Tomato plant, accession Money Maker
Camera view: vertical (180 deg); turntable rotation: 0 degrees
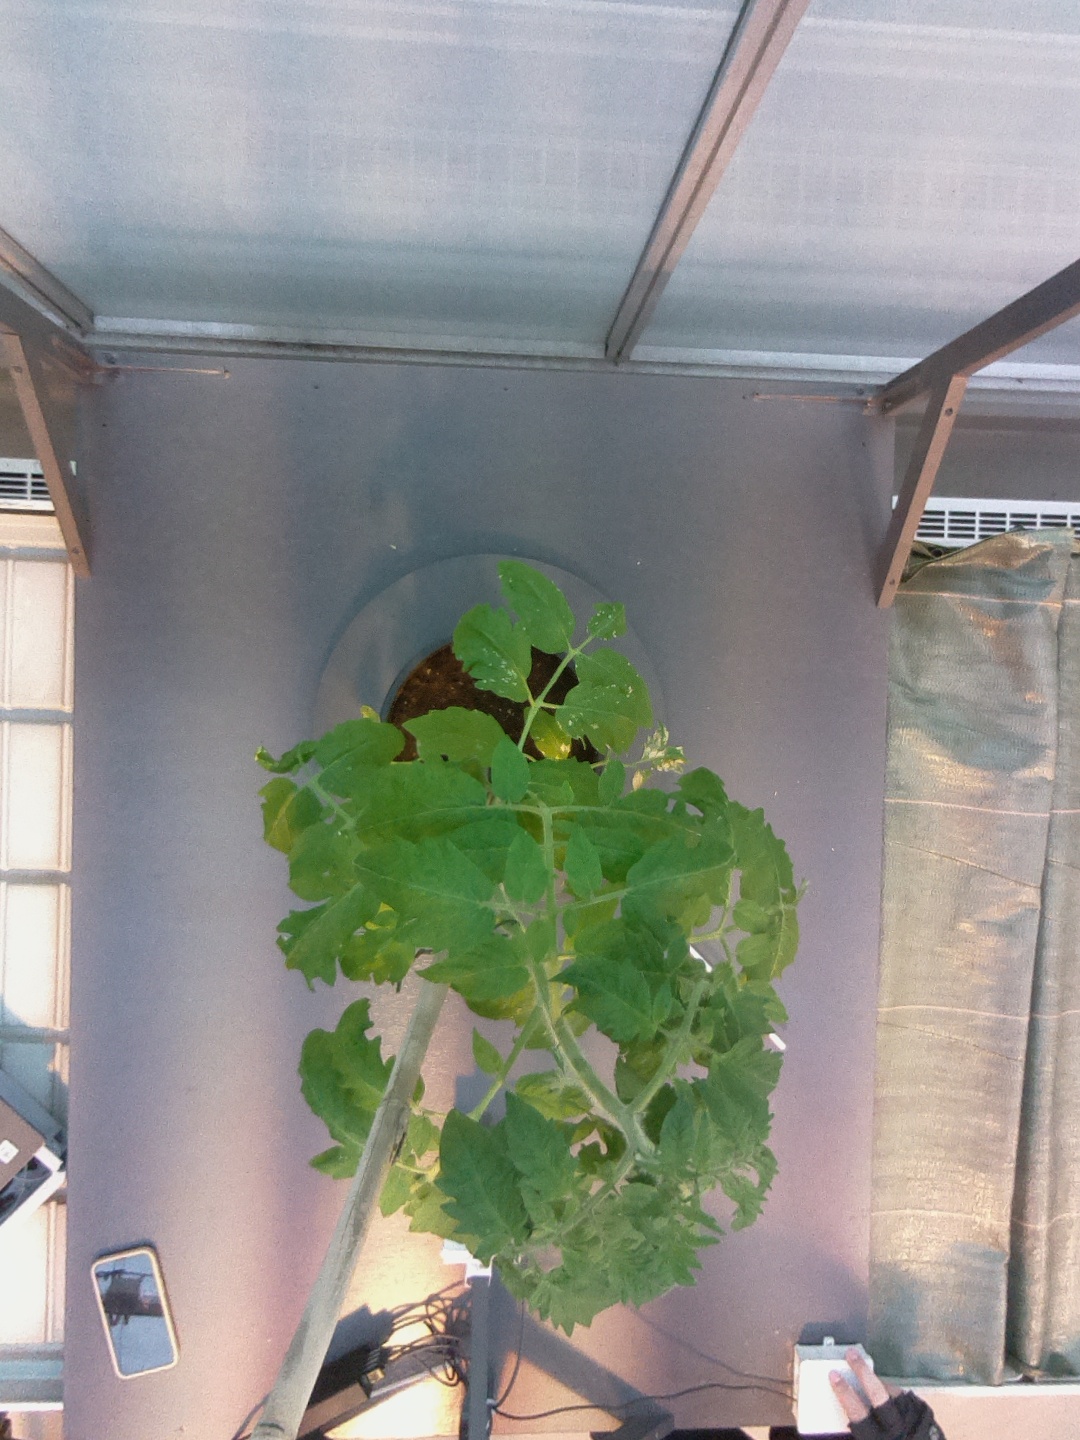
BBCH growth stage 54: 4 inflorescences visible